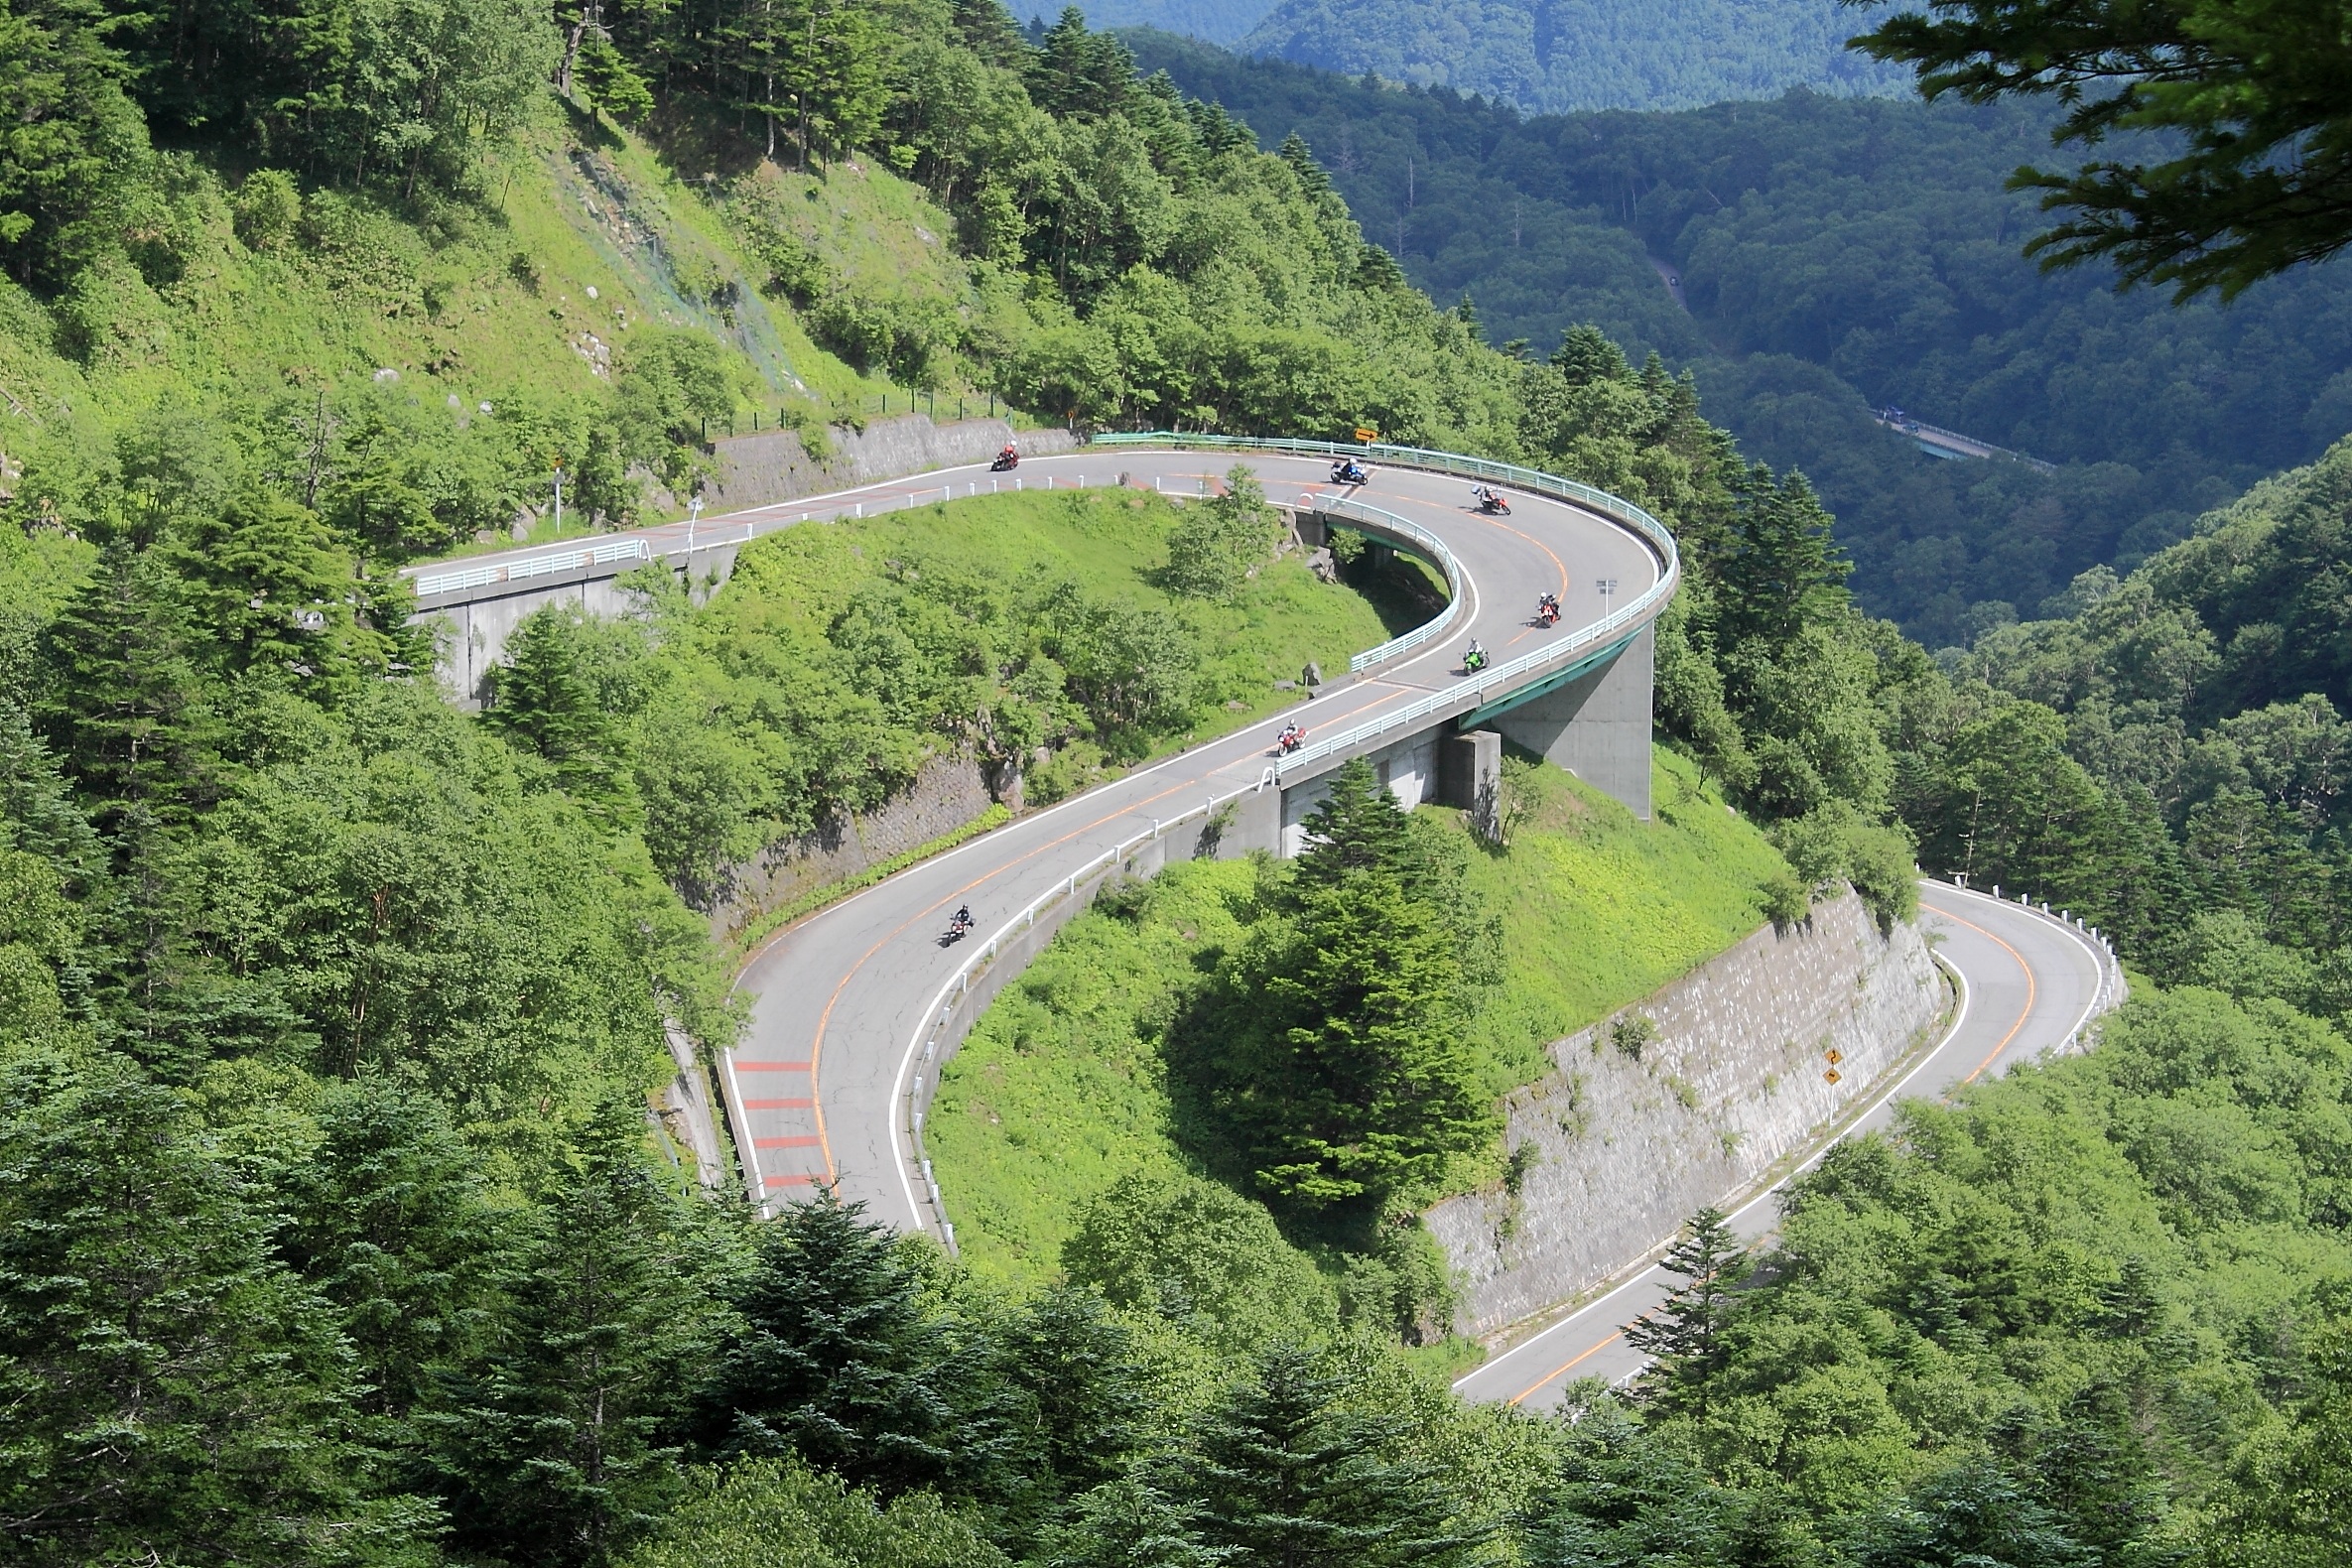
landscape, mountain, road, bridge, highway, river, transport, curve, drive, reservoir, waterway, root, infrastructure, viaduct, nagano, pass, arch bridge, aerial photography, mountain pass, fresh green, geological phenomenon, nonbuilding structure, controlled access highway